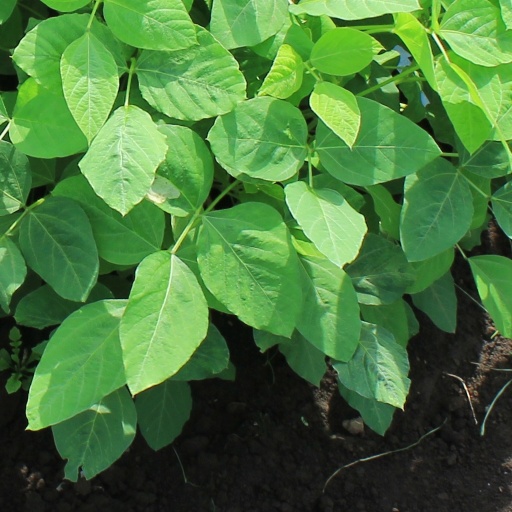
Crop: soybean